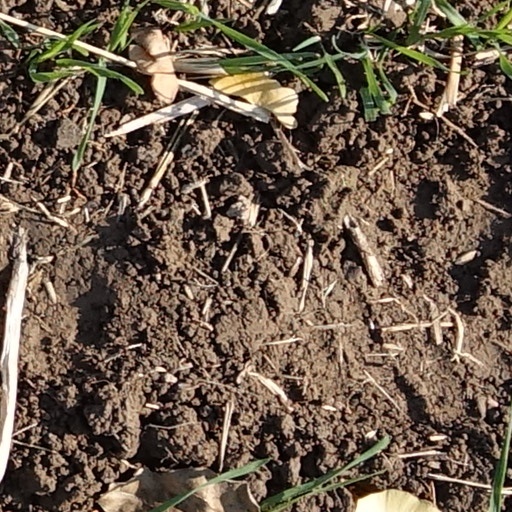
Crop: wheat